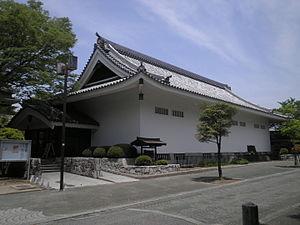
Le château de Nishio se trouve à Nishio, à l'est de la préfecture d'Aichi au Japon. À la fin de la période Edo, le château de Nishio hébergeait Ogyu Matsudaira, daimyō du domaine de Nishio. Le château était aussi connu sous les noms Tsuru-jō, Tsuruga-jō et Saijo-jō.